Vuvuzela

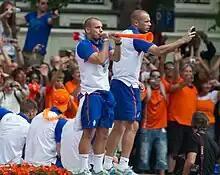
Wesley Sneijder blowing on a vuvuzela

A study conducted in 2010 by Ruth McNerney of the London School of Hygiene & Tropical Medicine and colleagues, concluded that the airborne transmission of diseases by means of vuvuzelas was possible. They measured tiny droplets emitted from a vuvuzela that can carry flu and cold germs that are small enough to stay suspended in the air for hours, and can enter into the airways of a person's lungs. The study concluded that vuvuzelas can infect others on a greater scale than coughing or shouting.